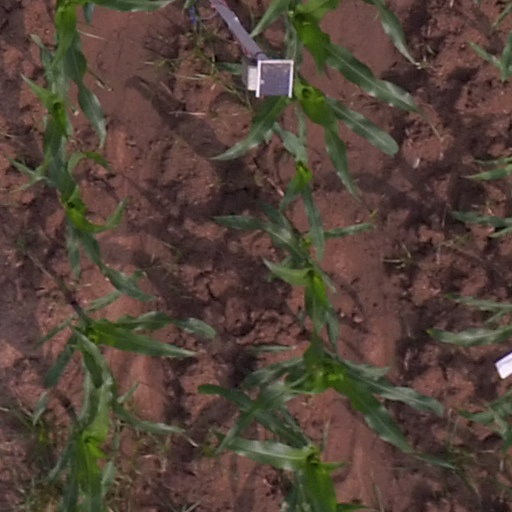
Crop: maize; corn